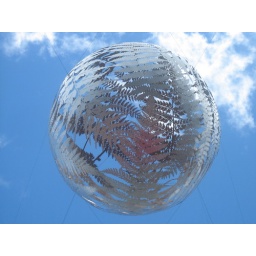
silver fern ball suspended over civic square